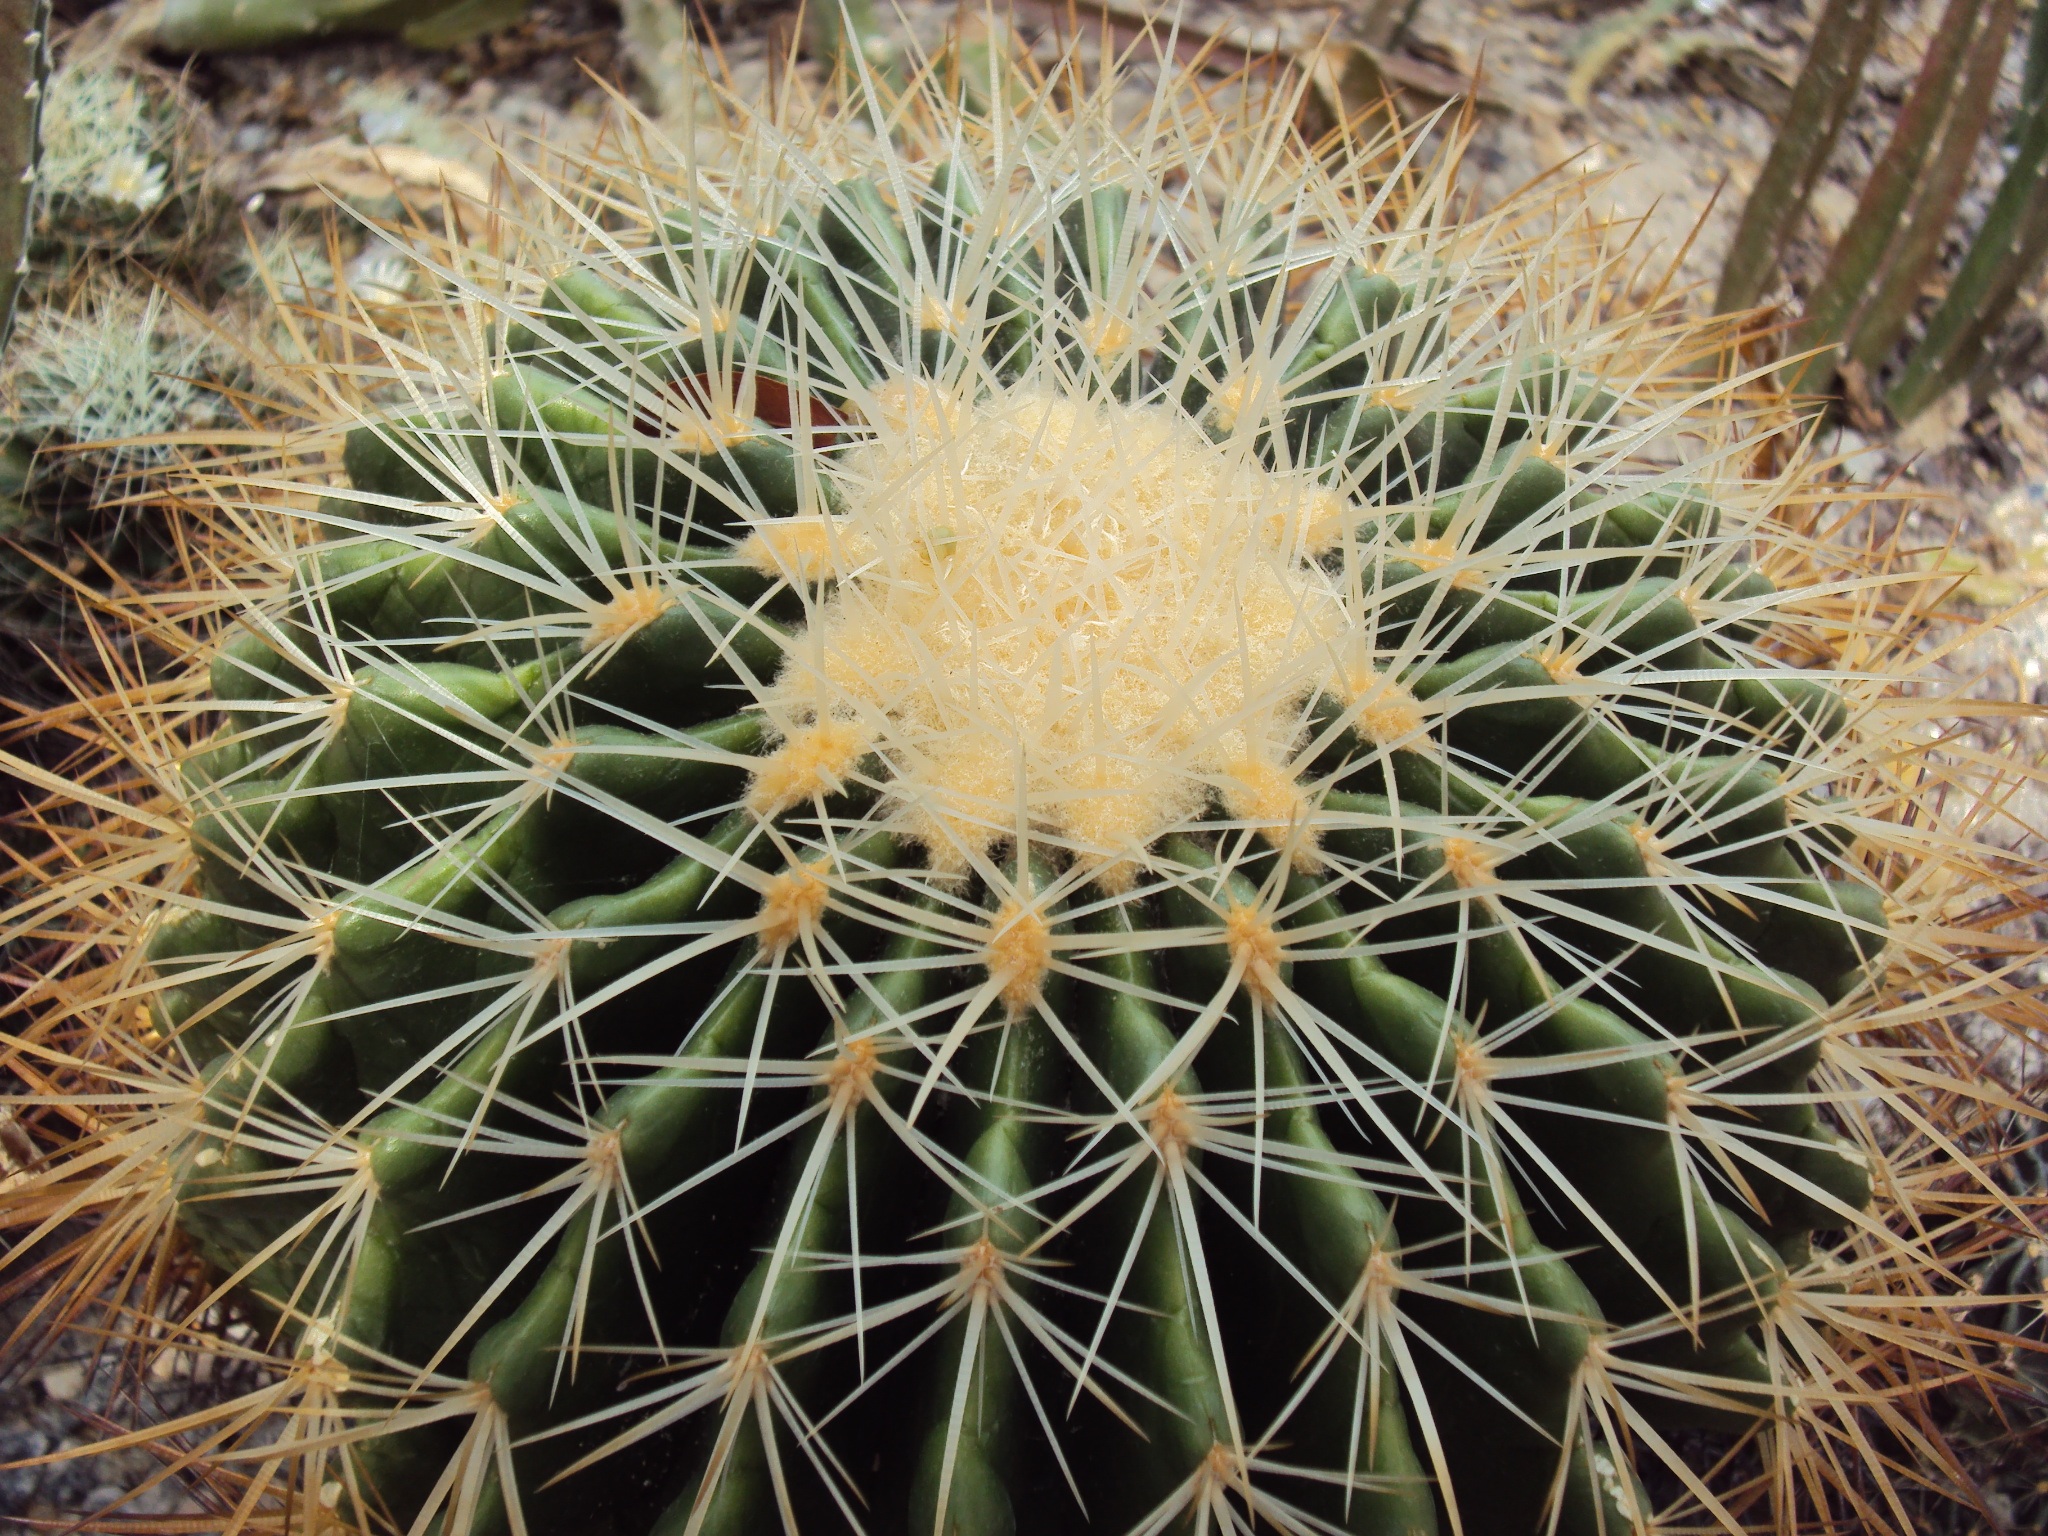
nature, cactus, plant, flower, botany, garden, flora, plants, vegetation, thorns, caryophyllales, flowering plant, plant stem, land plant, thorns spines and prickles, hedgehog cactus